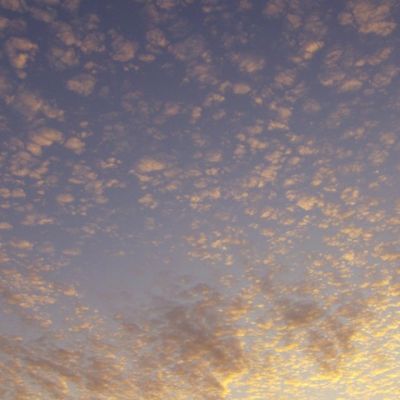
Cloud type: Altocumulus (Ac)